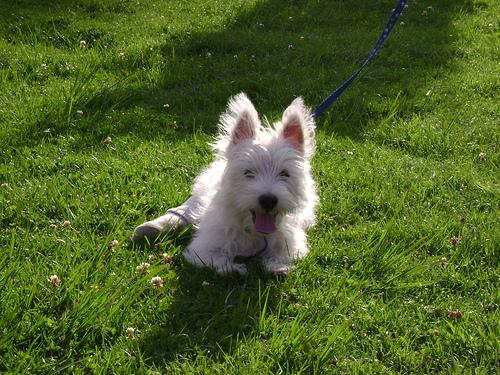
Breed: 209-n000040-West_Highland_white_terrier